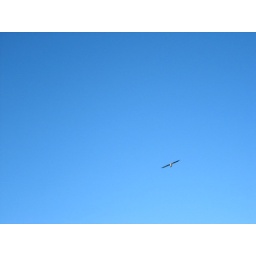
A seagull flying under the winter sky of Lugu Lake,China